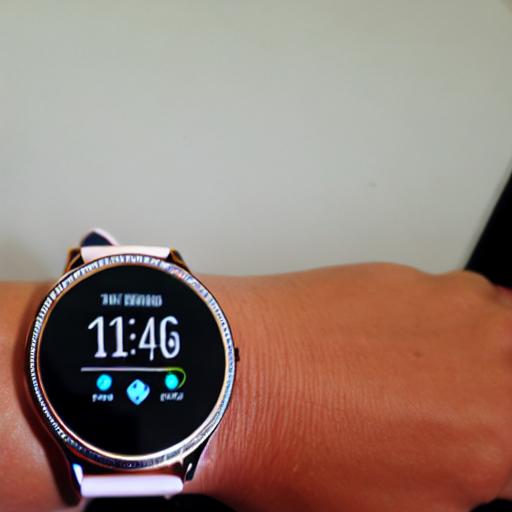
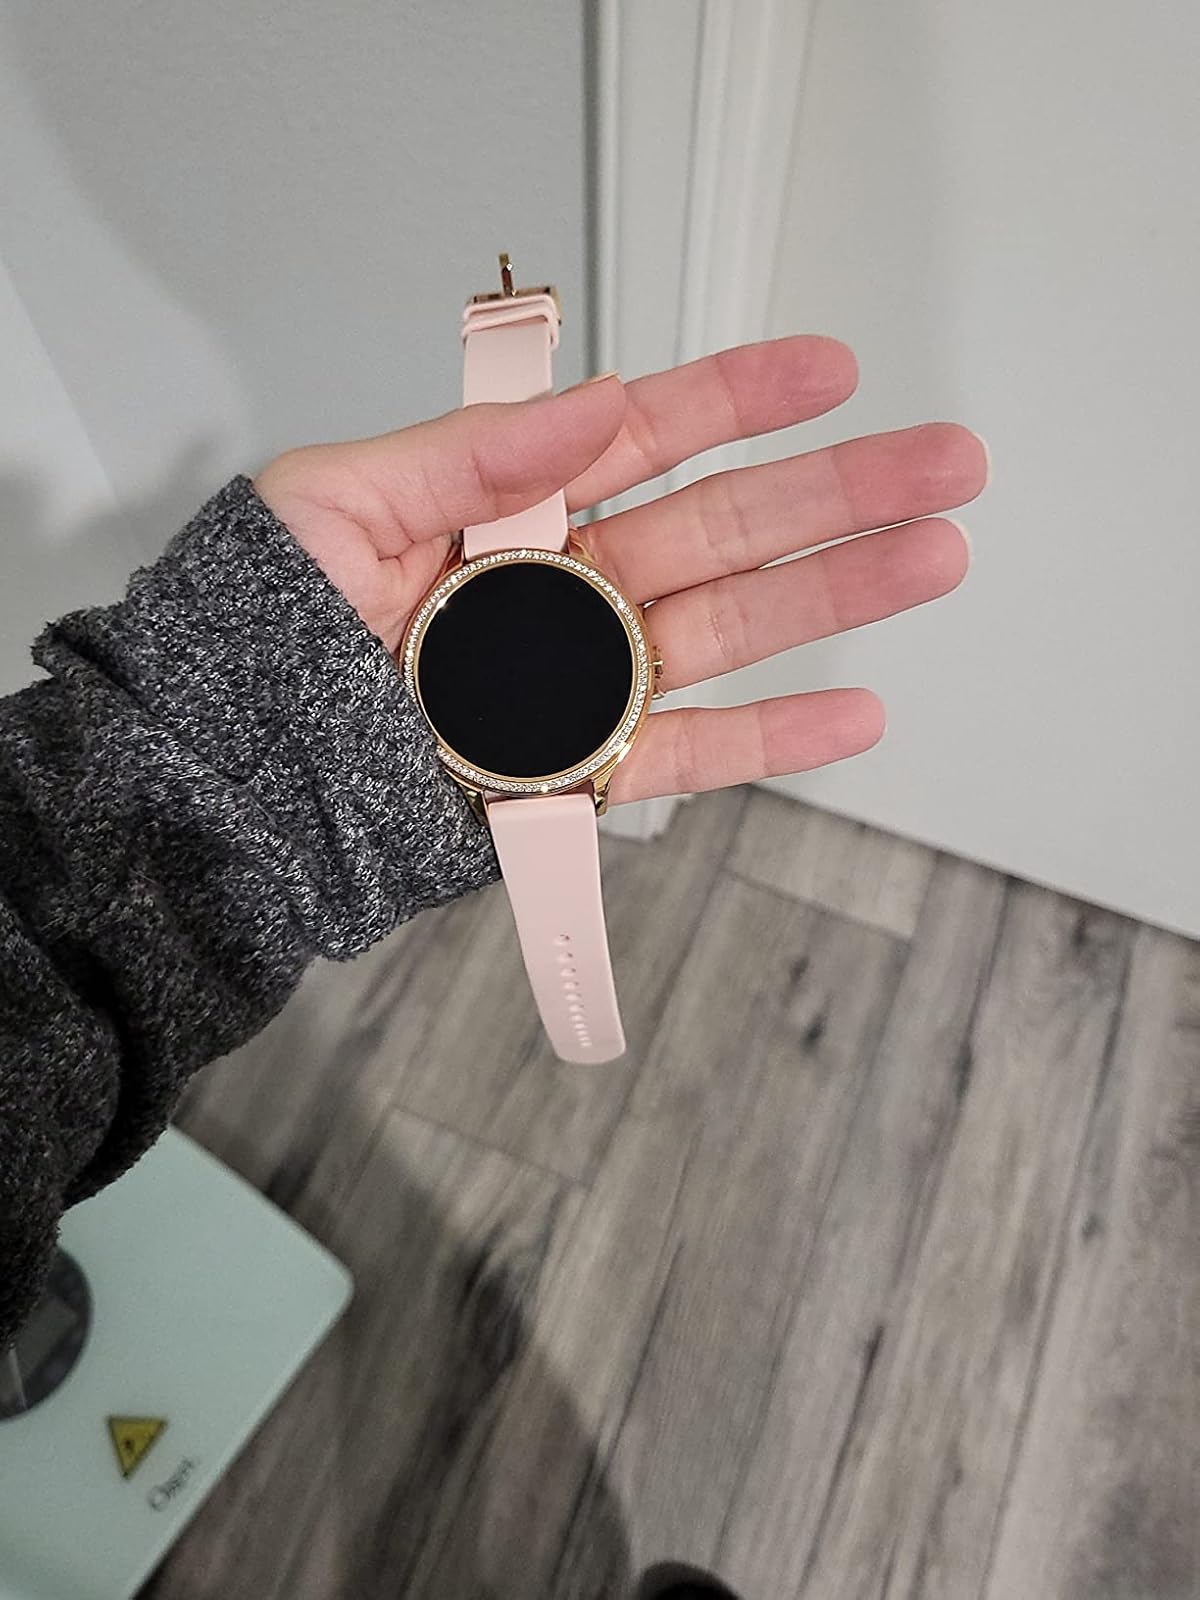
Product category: smartwatch
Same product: no